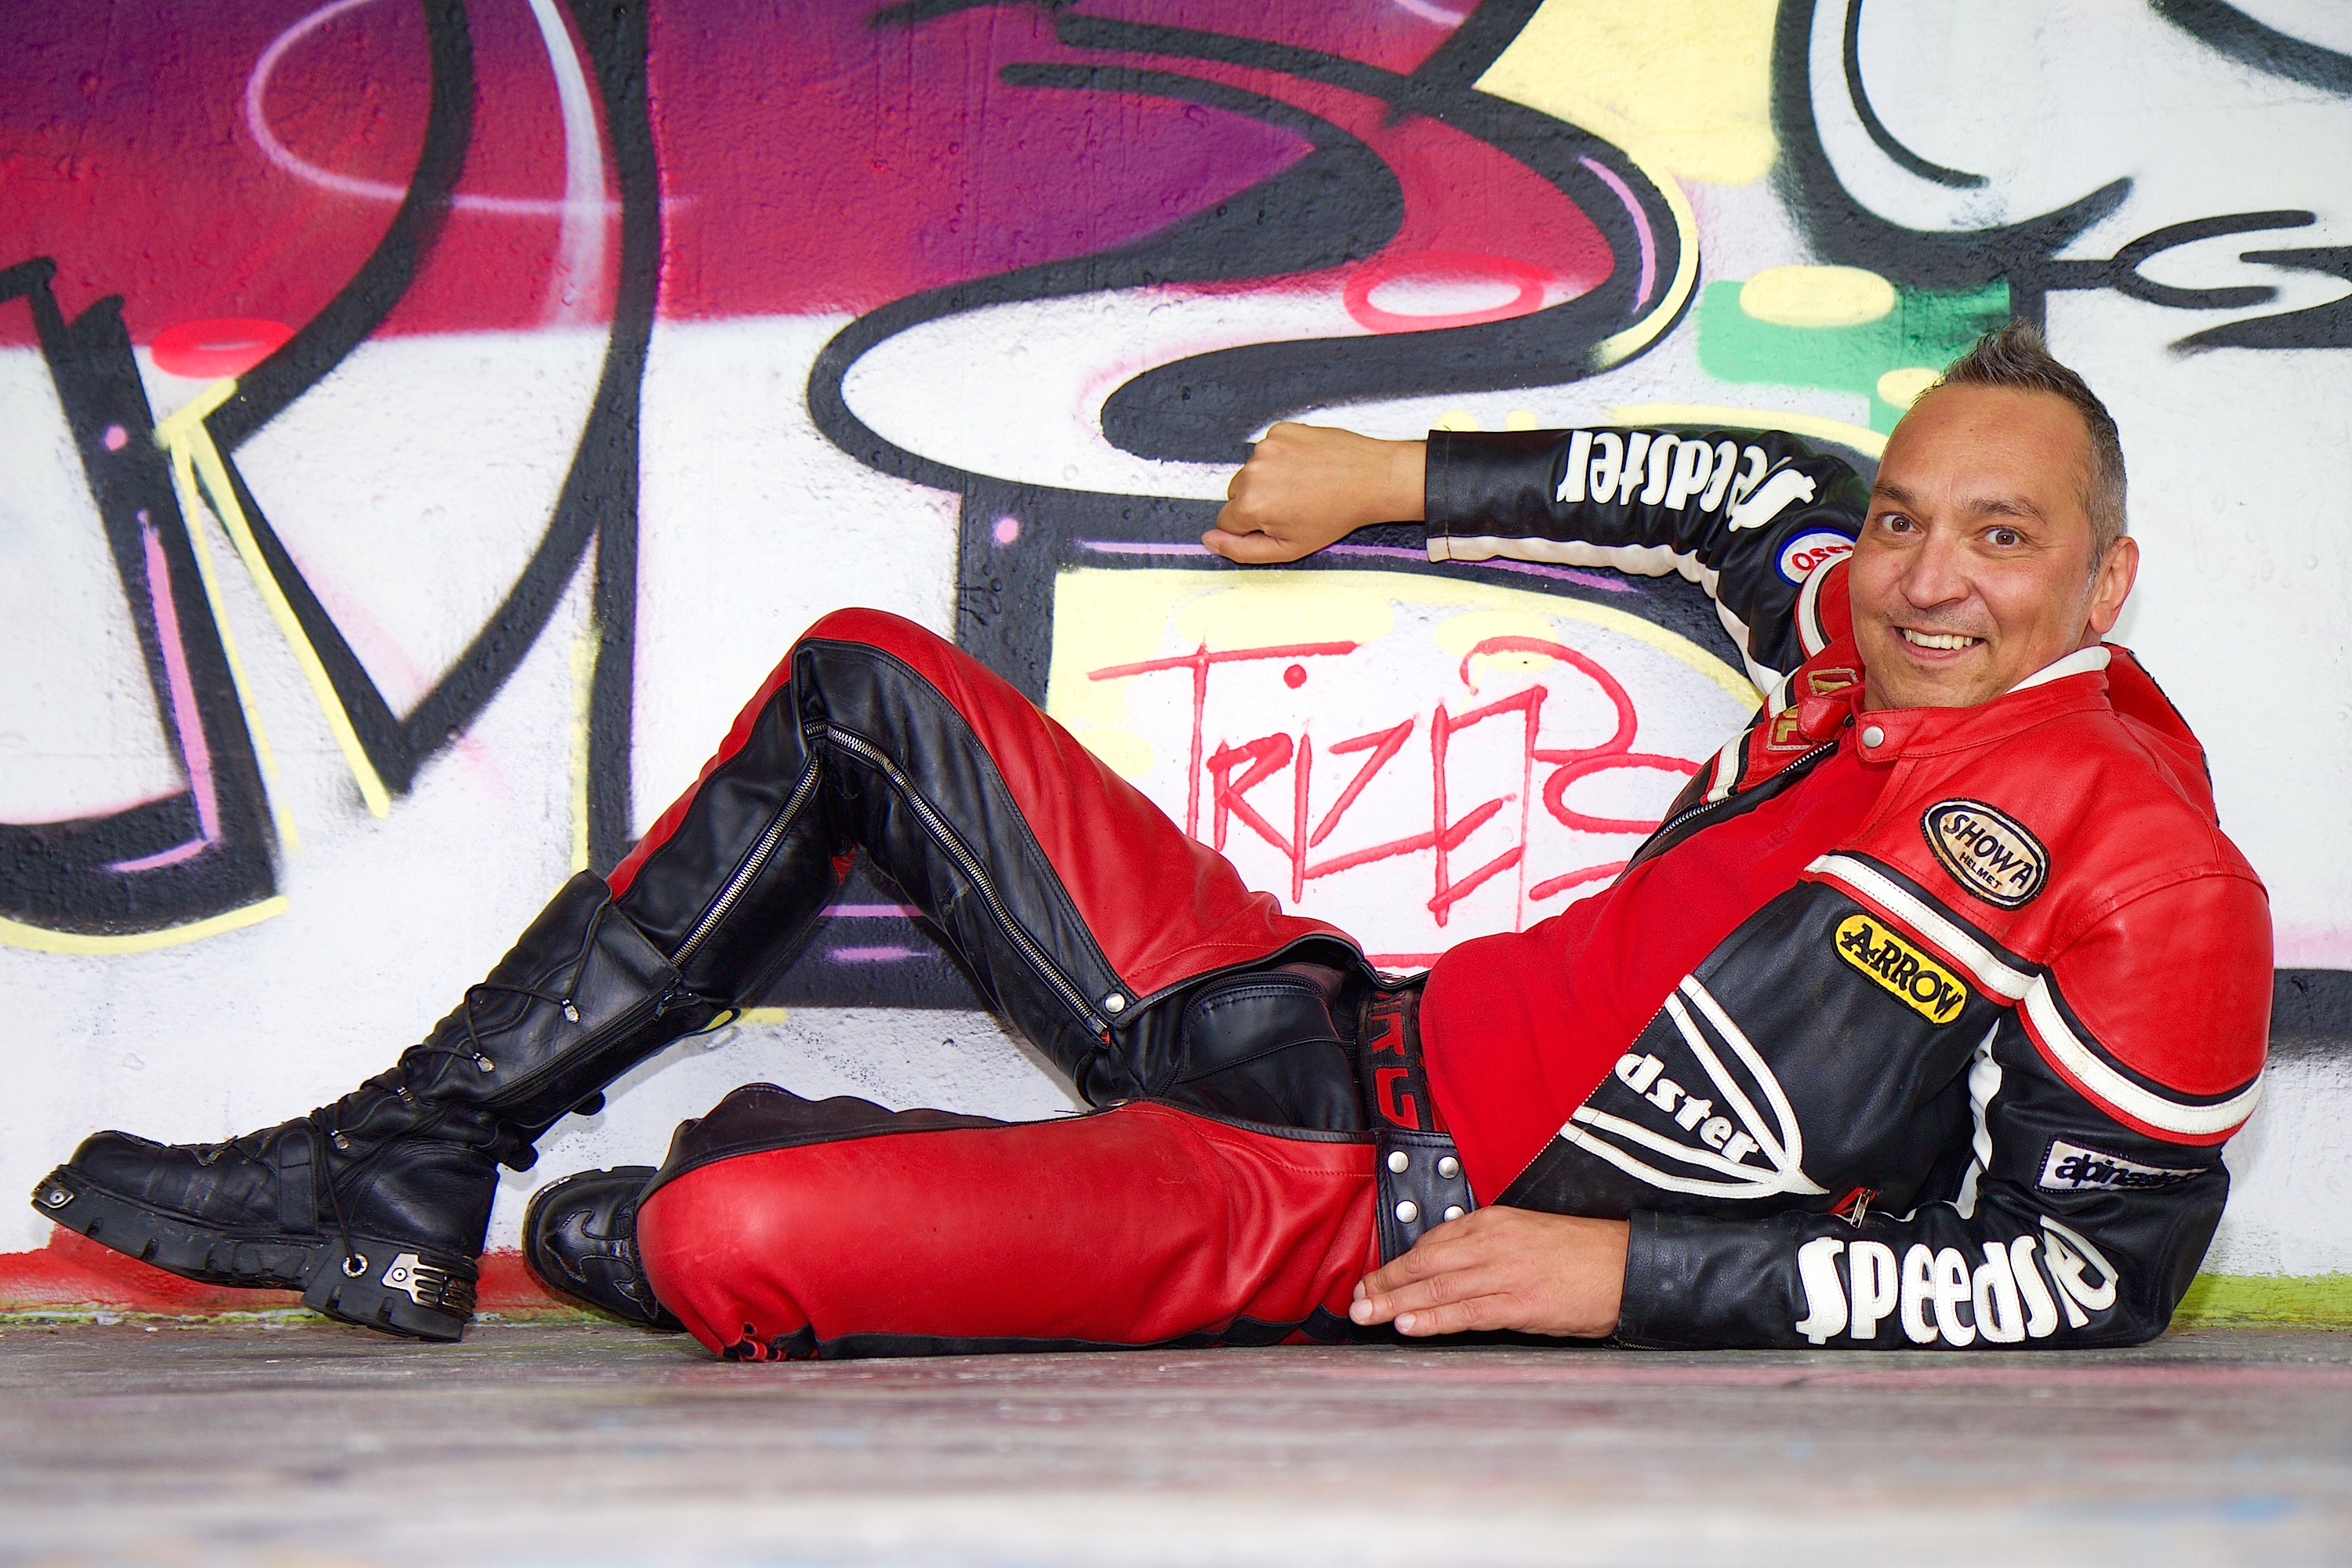
man, wall, portrait, human, player, sports, race track, grafitti, leather jacket, leather pants, leather suit